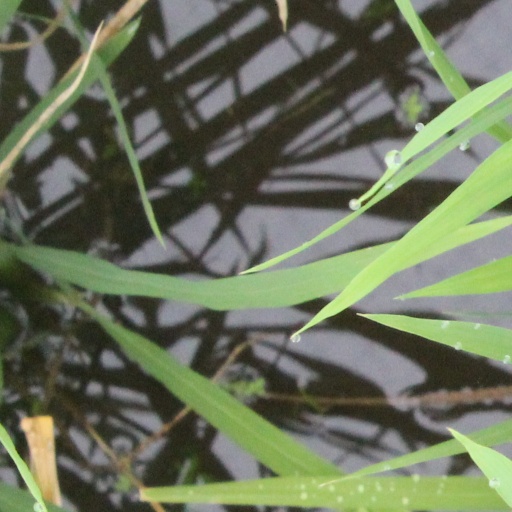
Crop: rice